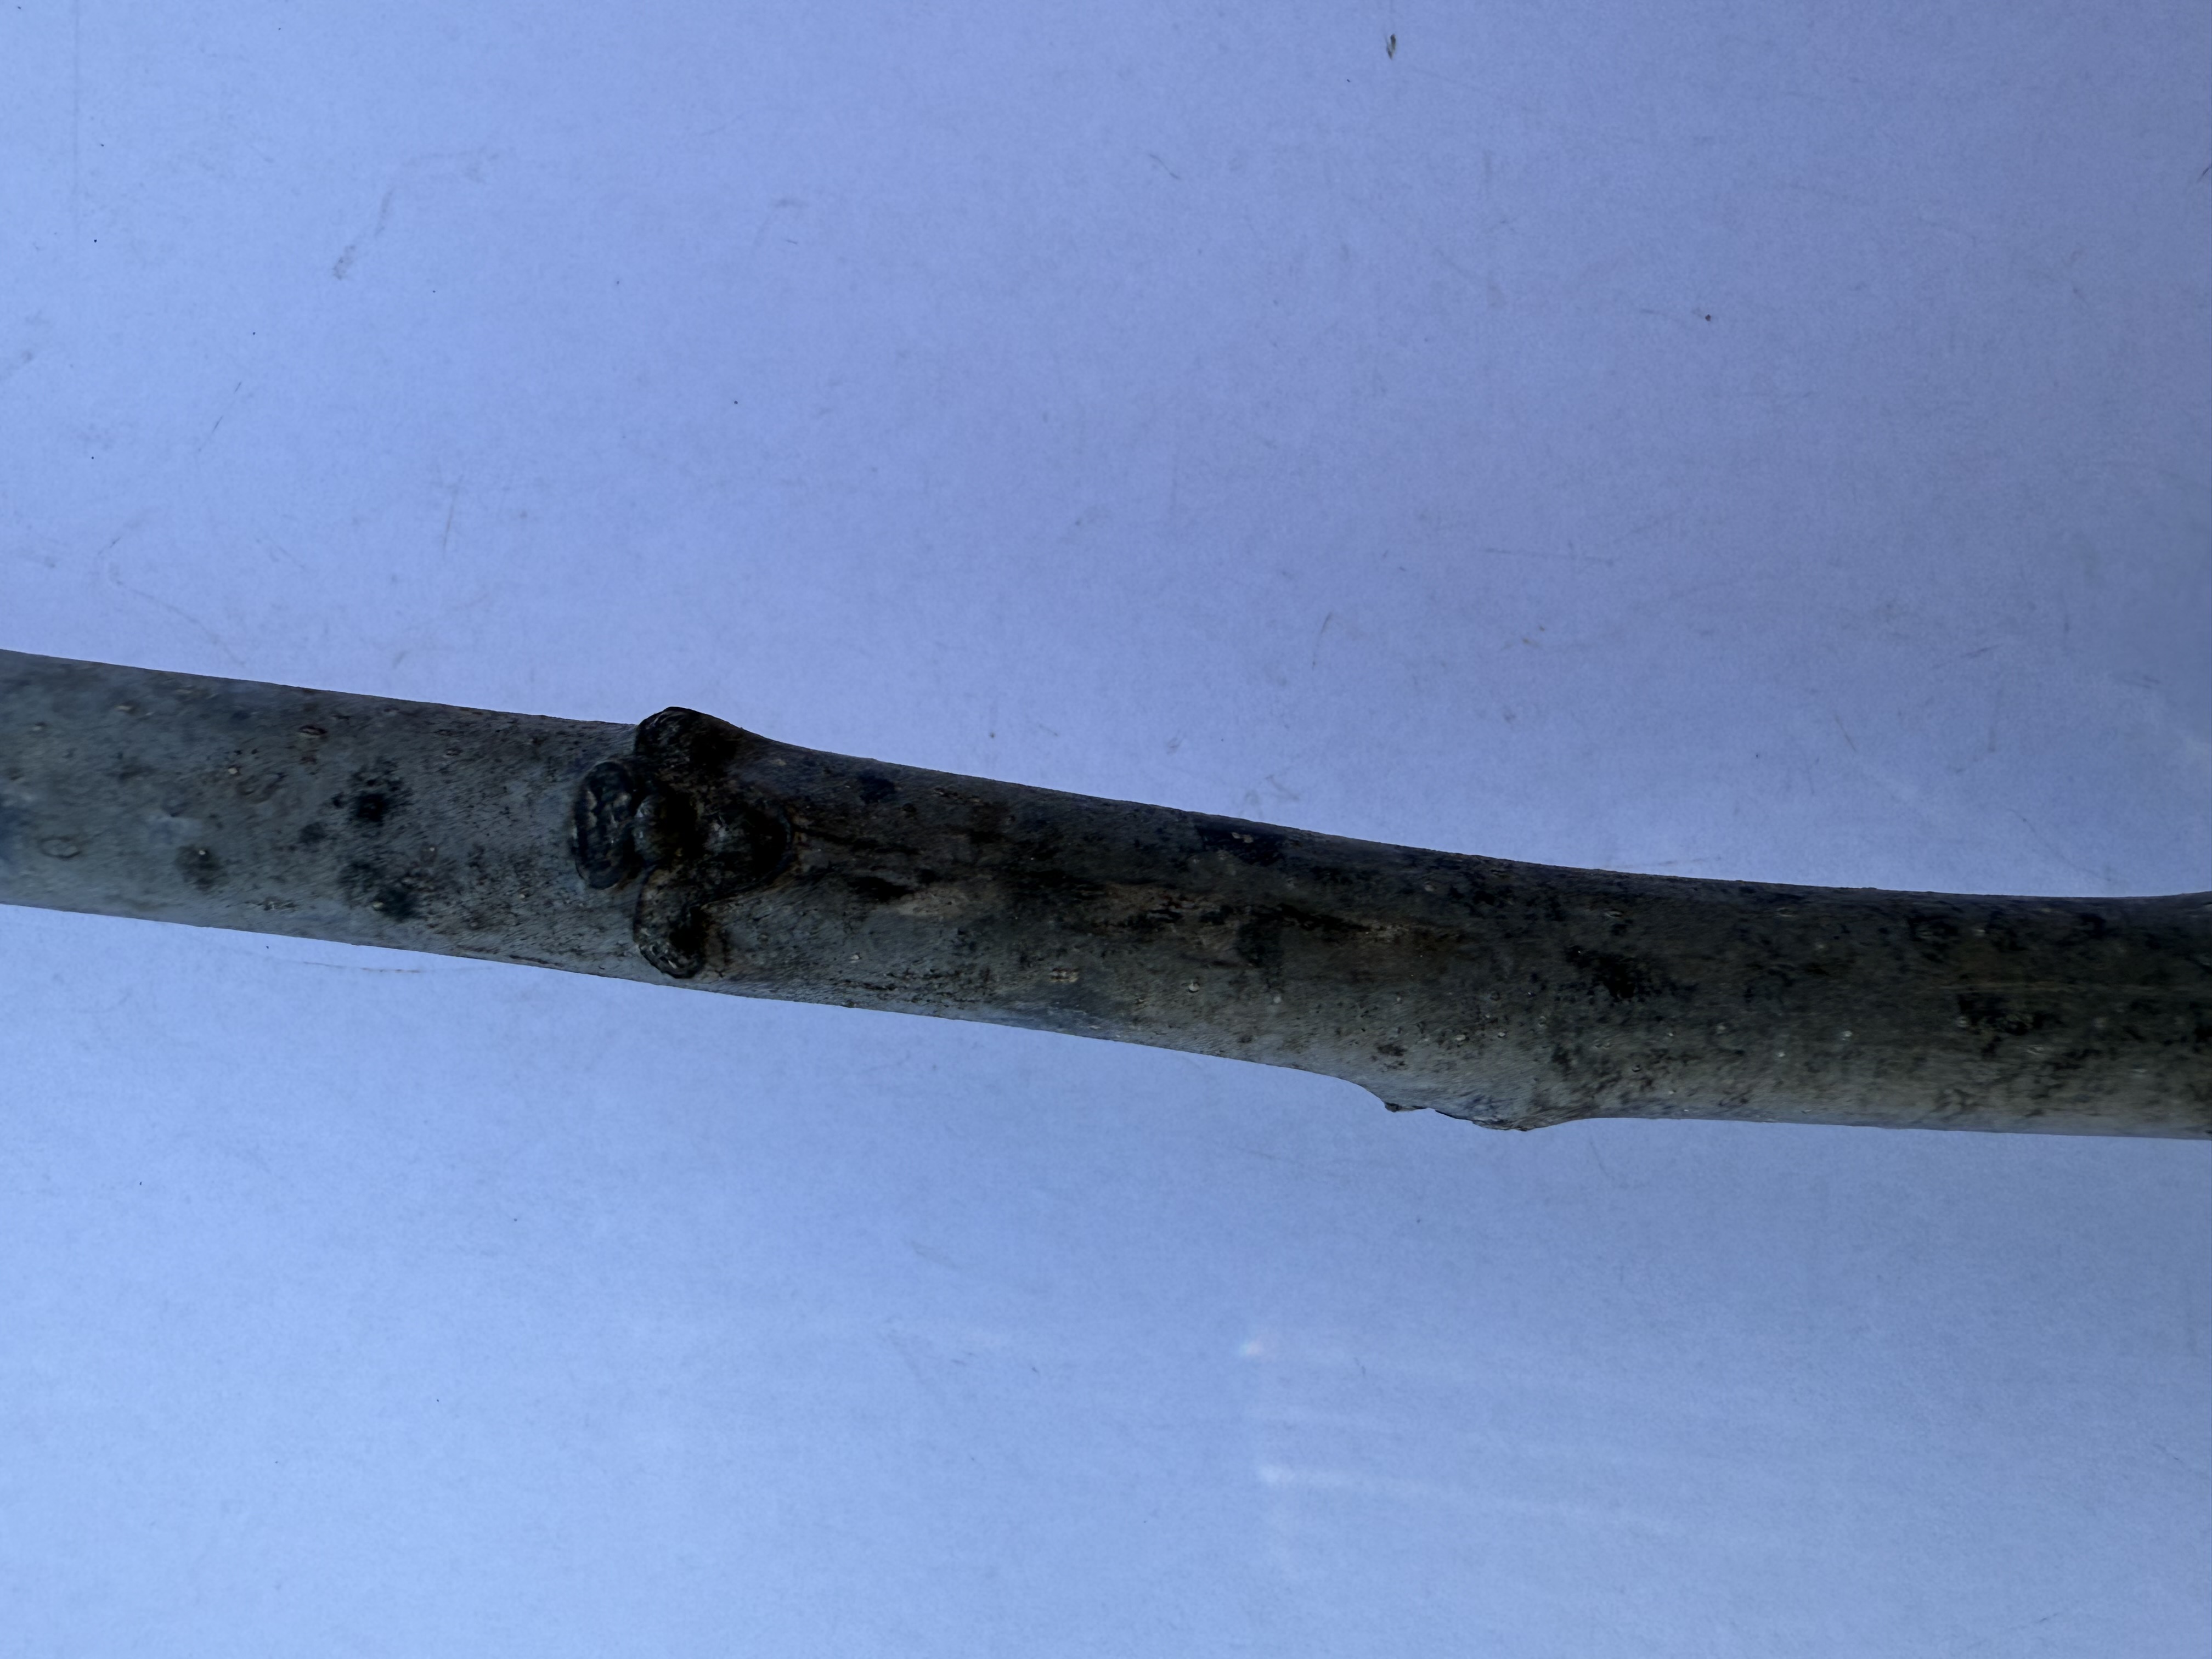
Variety: Wild Walnut